Johan Andreas Murray

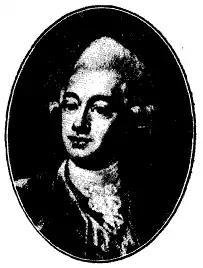

Johan Andreas (Anders) Murray (27 January 1740 – 22 May 1791) was a Swedish physician of German descent and botanist, who published a major work on plant-derived medicines.